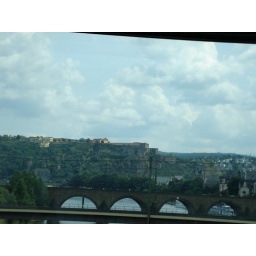
German Countryside - A castle on a hill in the background